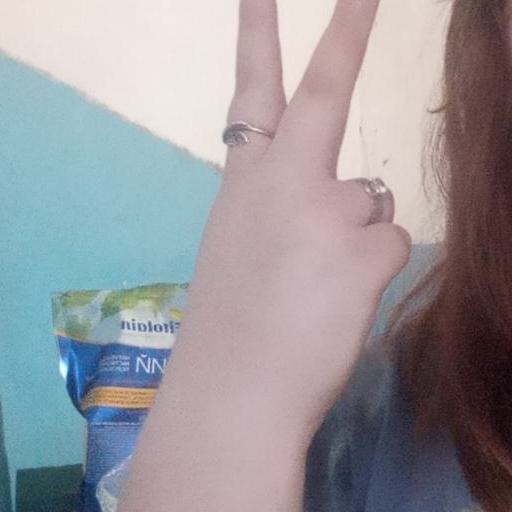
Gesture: peace_inverted